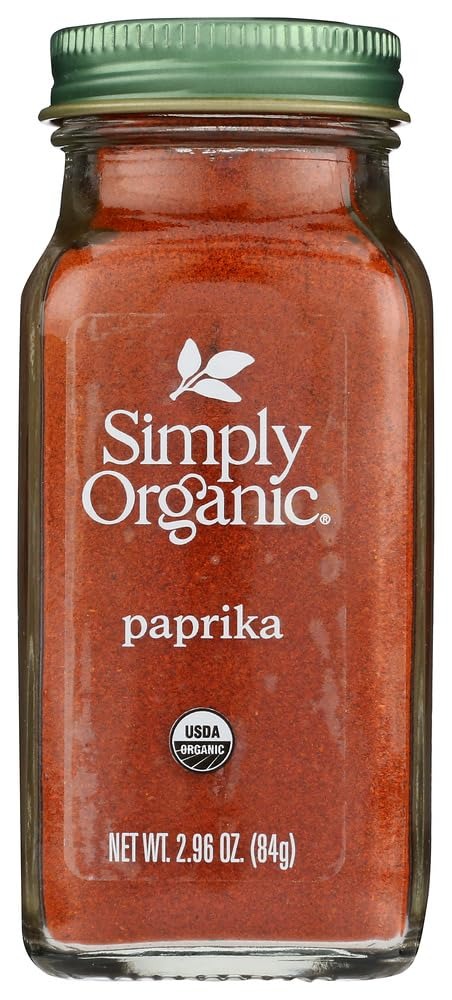
Item Name: Simply Organic Ground Paprika, Certified Organic | 2.96 oz | Pack of 2 | Capsicum annuum
Value: 5.92
Unit: Ounce

Price: 5.99